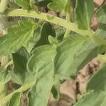
Crop: Tomato
Condition: healthy-leaf